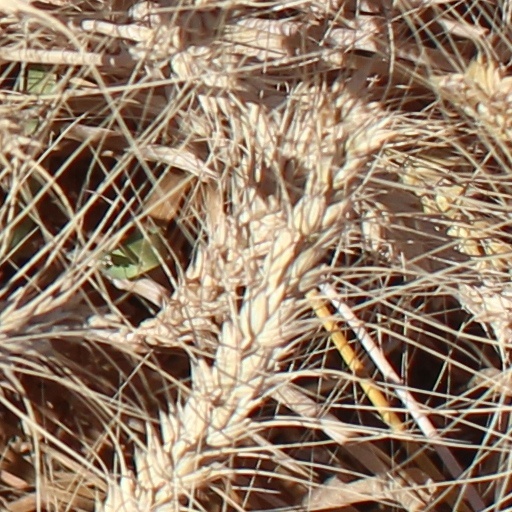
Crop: wheat